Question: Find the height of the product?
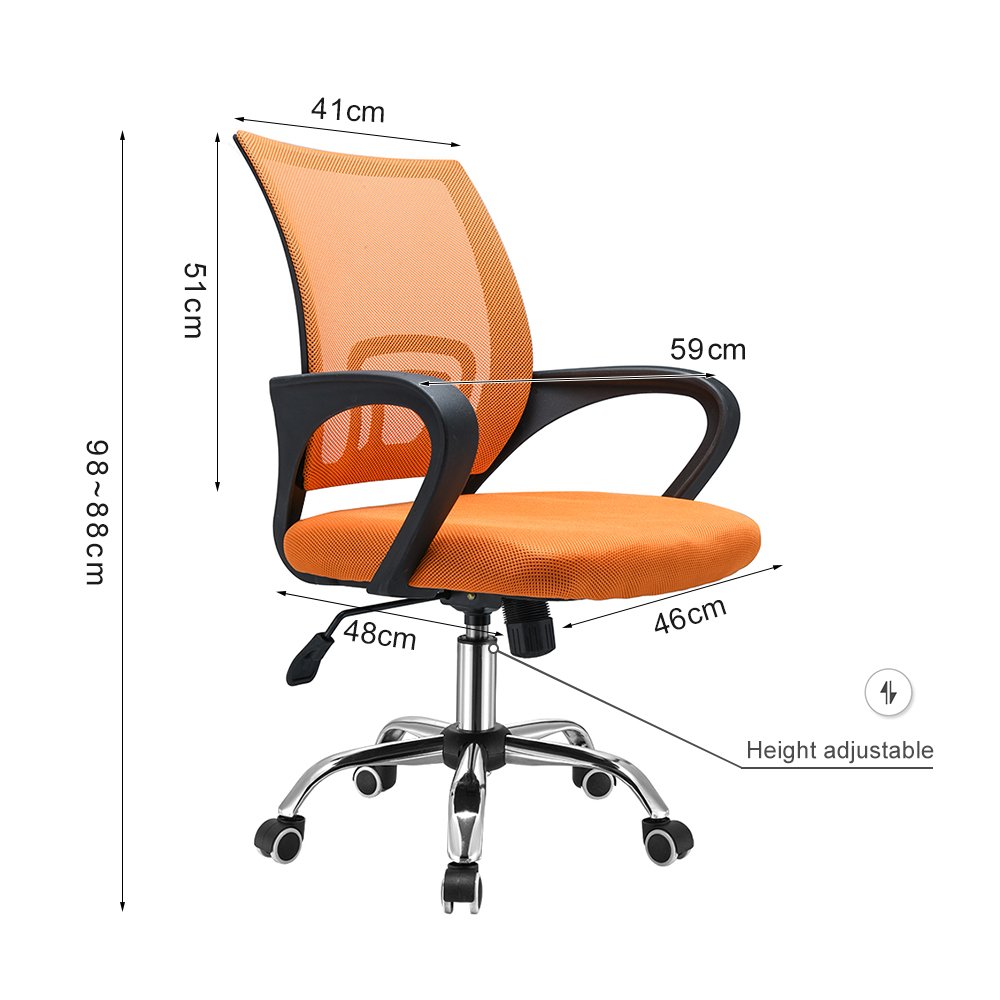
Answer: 98.0 centimetre